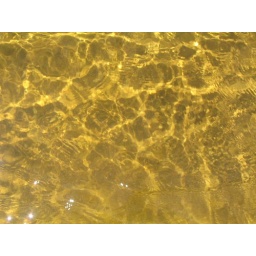
patterns in water and sand 1